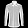
Label: Shirt